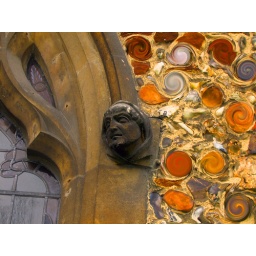
Church window . The coloured bits are large pebbles embedded in the wall which I spun with photoshop.